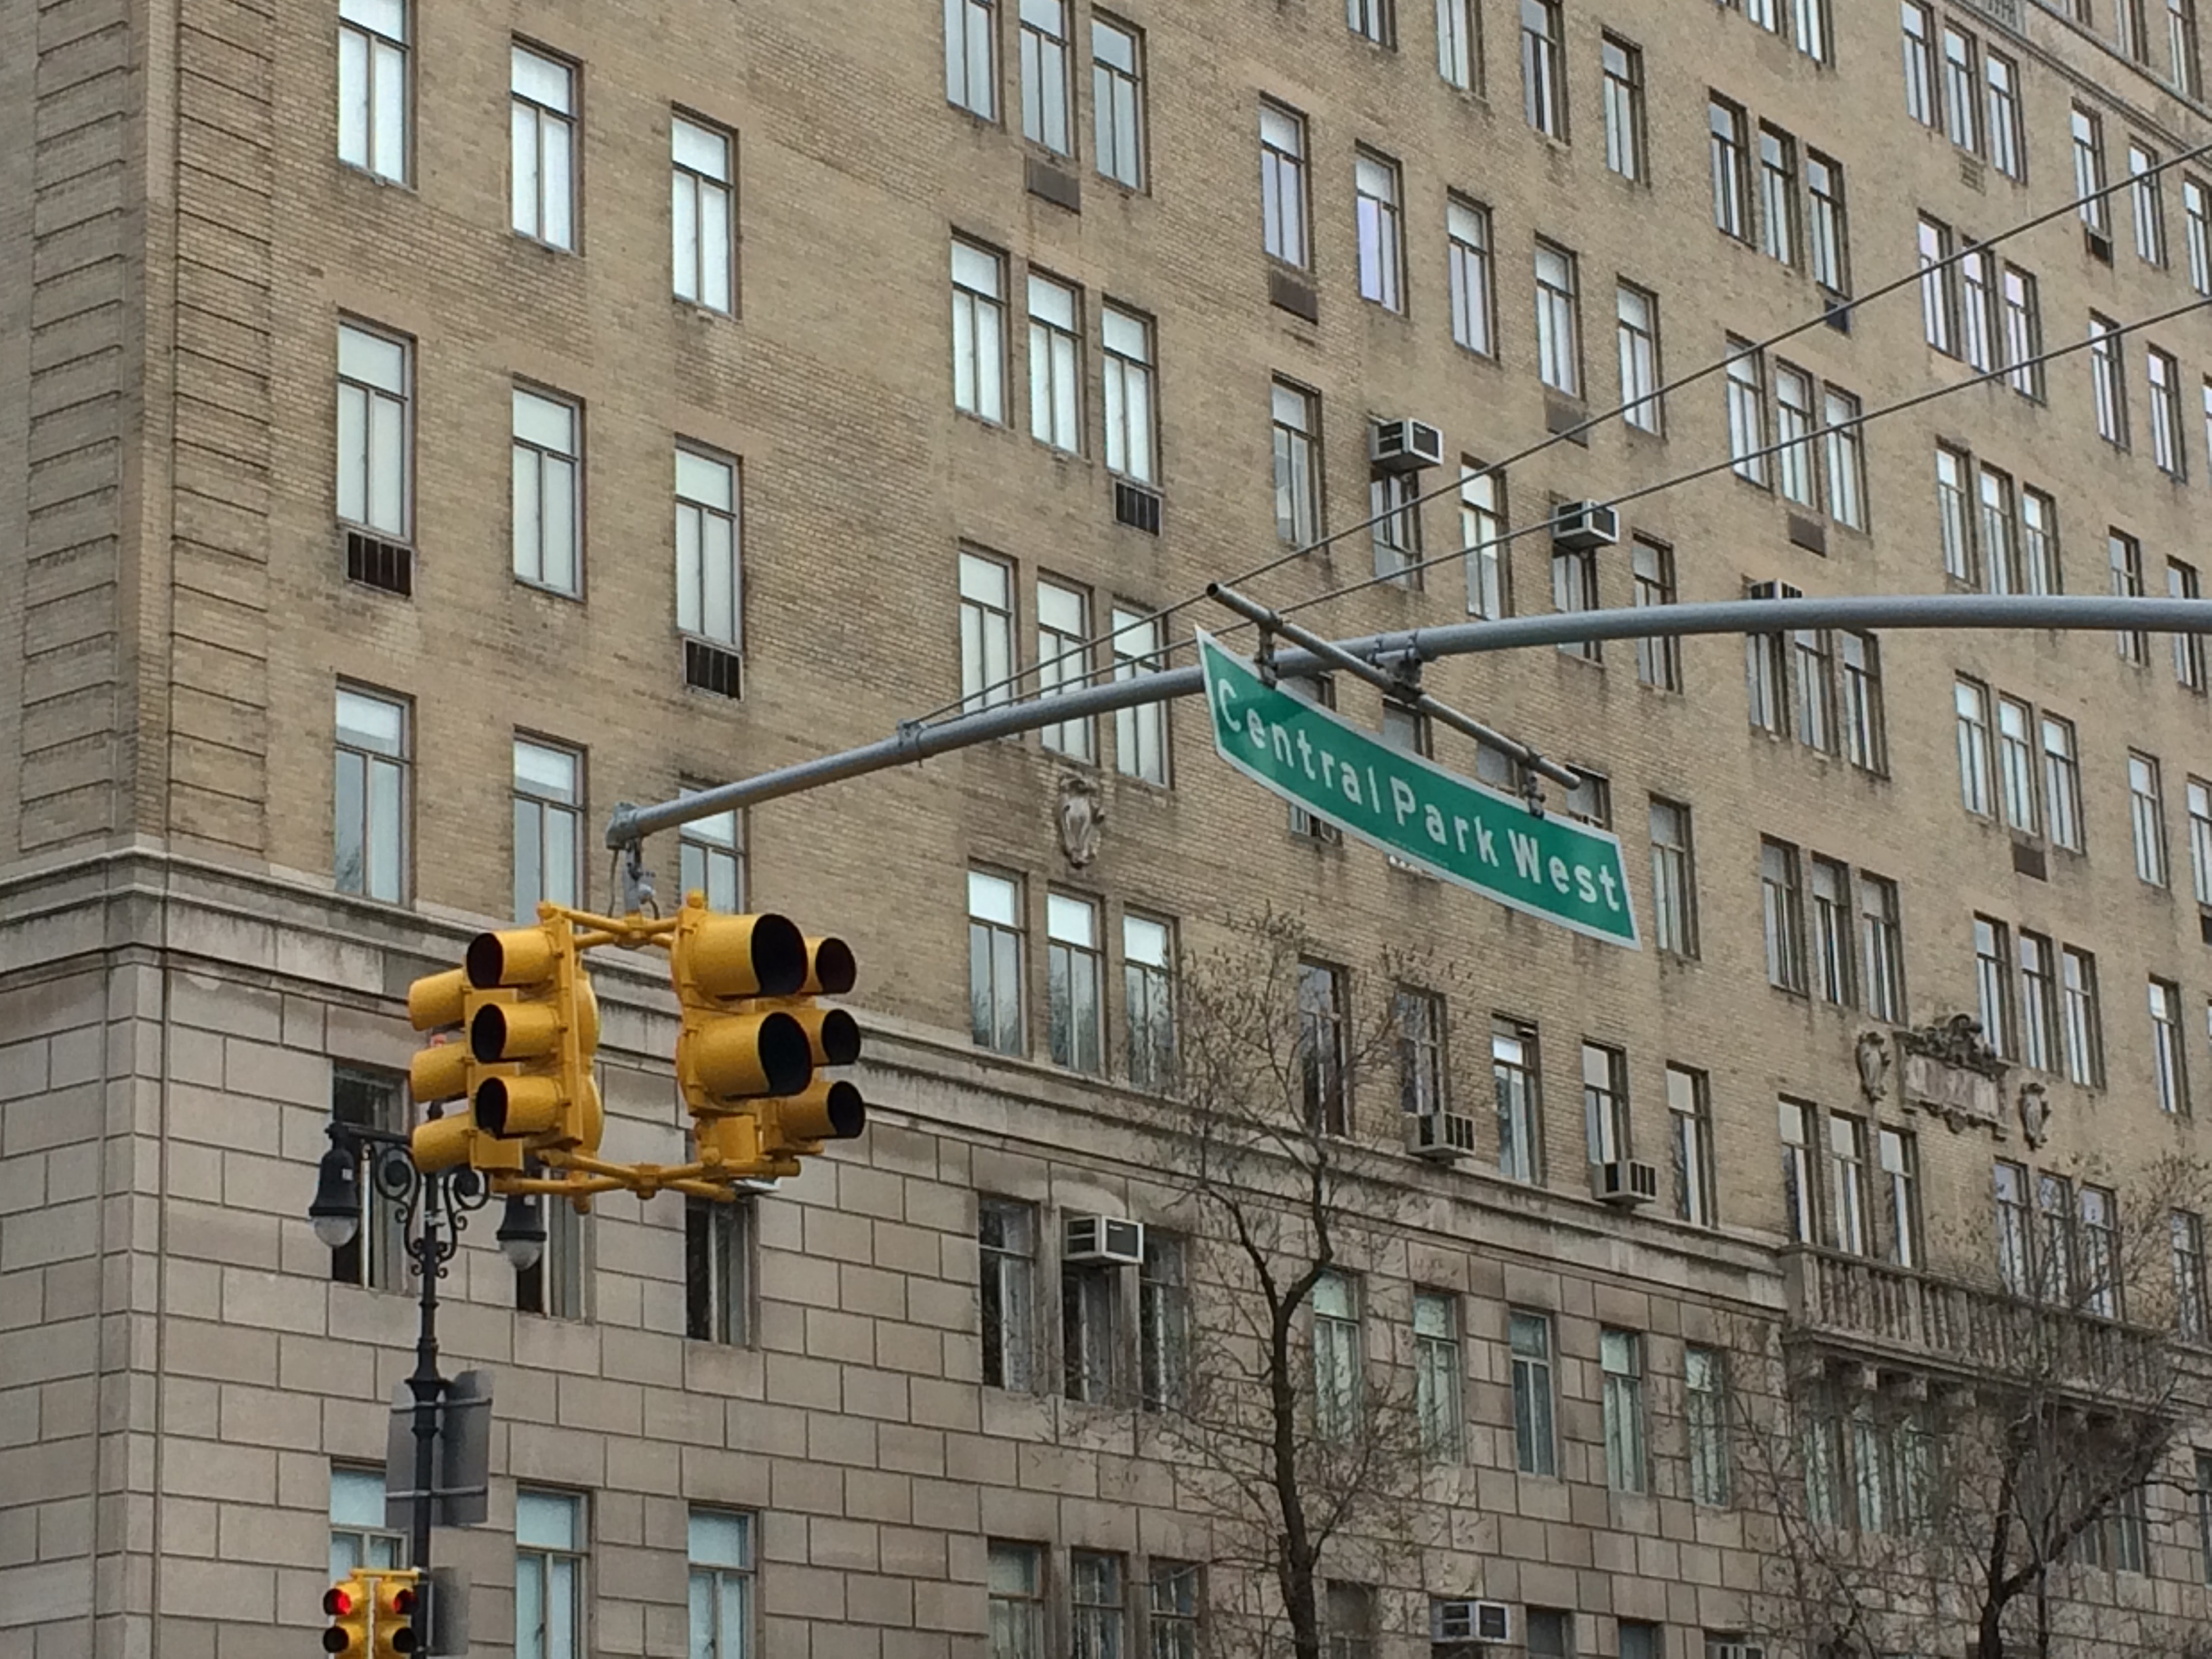
architecture, road, street, city, urban, new york, wall, manhattan, downtown, facade, lighting, traffic light, united states, buildings, ny, offices, neighbourhood, urban area